Bitchū-Matsuyama Domain

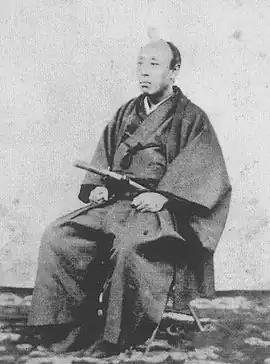
Itakura Katsukiyo

After the 1600 Battle of Sekigahara, the area of central Bitchū Province was retained as "tenryō" territory, administed by the Kobori clan Although Kobori Masatsugu and his son Kobori Masakazu had a nominal "kokudaka" of 14,460 "koku", their official portion was that of "daikan," or magistrate, rather than "daimyō". Kobori Masakazu is better known as the famed Japanese garden designer, Kobori Enshū.